Antonio Tosti

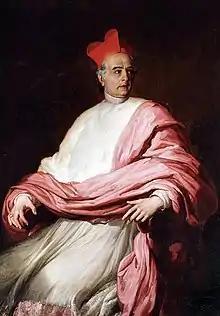
Portrait - Francesco Coghetti.

Antonio Tosti (4 October 1776 – 20 March 1866) was Catholic Cardinal-Priest of San Pietro in Montorio in Rome and later Camerlengo of the Sacred College of Cardinals and Librarian of the Vatican Library.